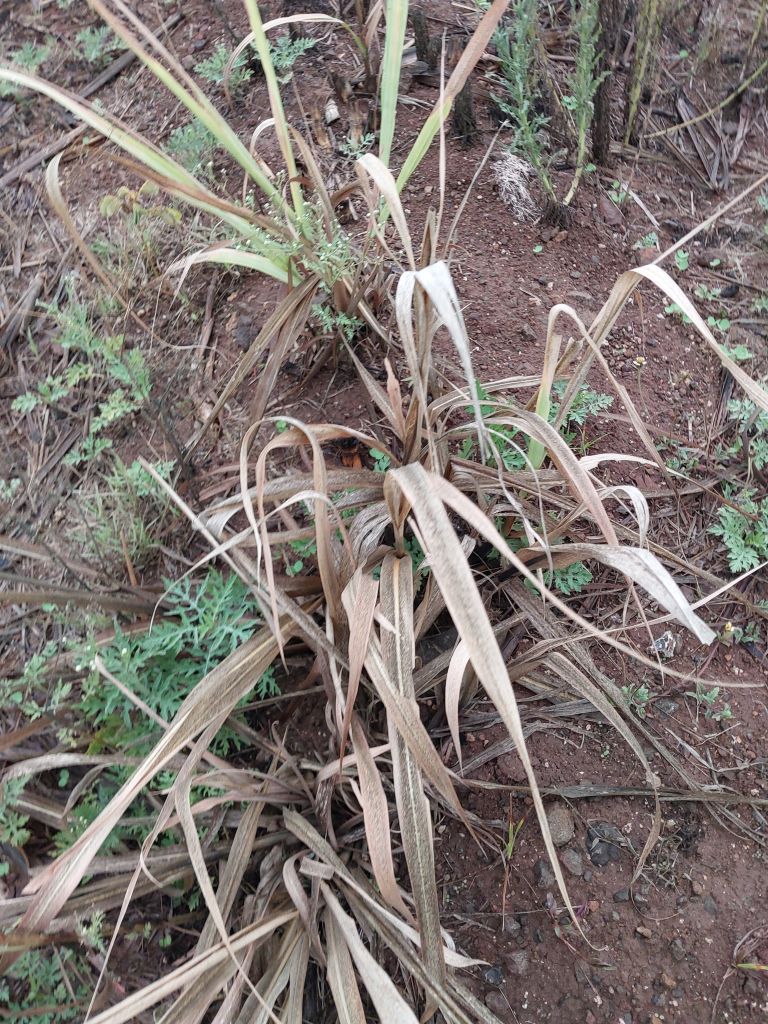
Label: Sett Rot